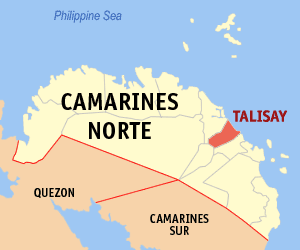
Talisay est une municipalité de la province de Camarines Norte, aux Philippines.